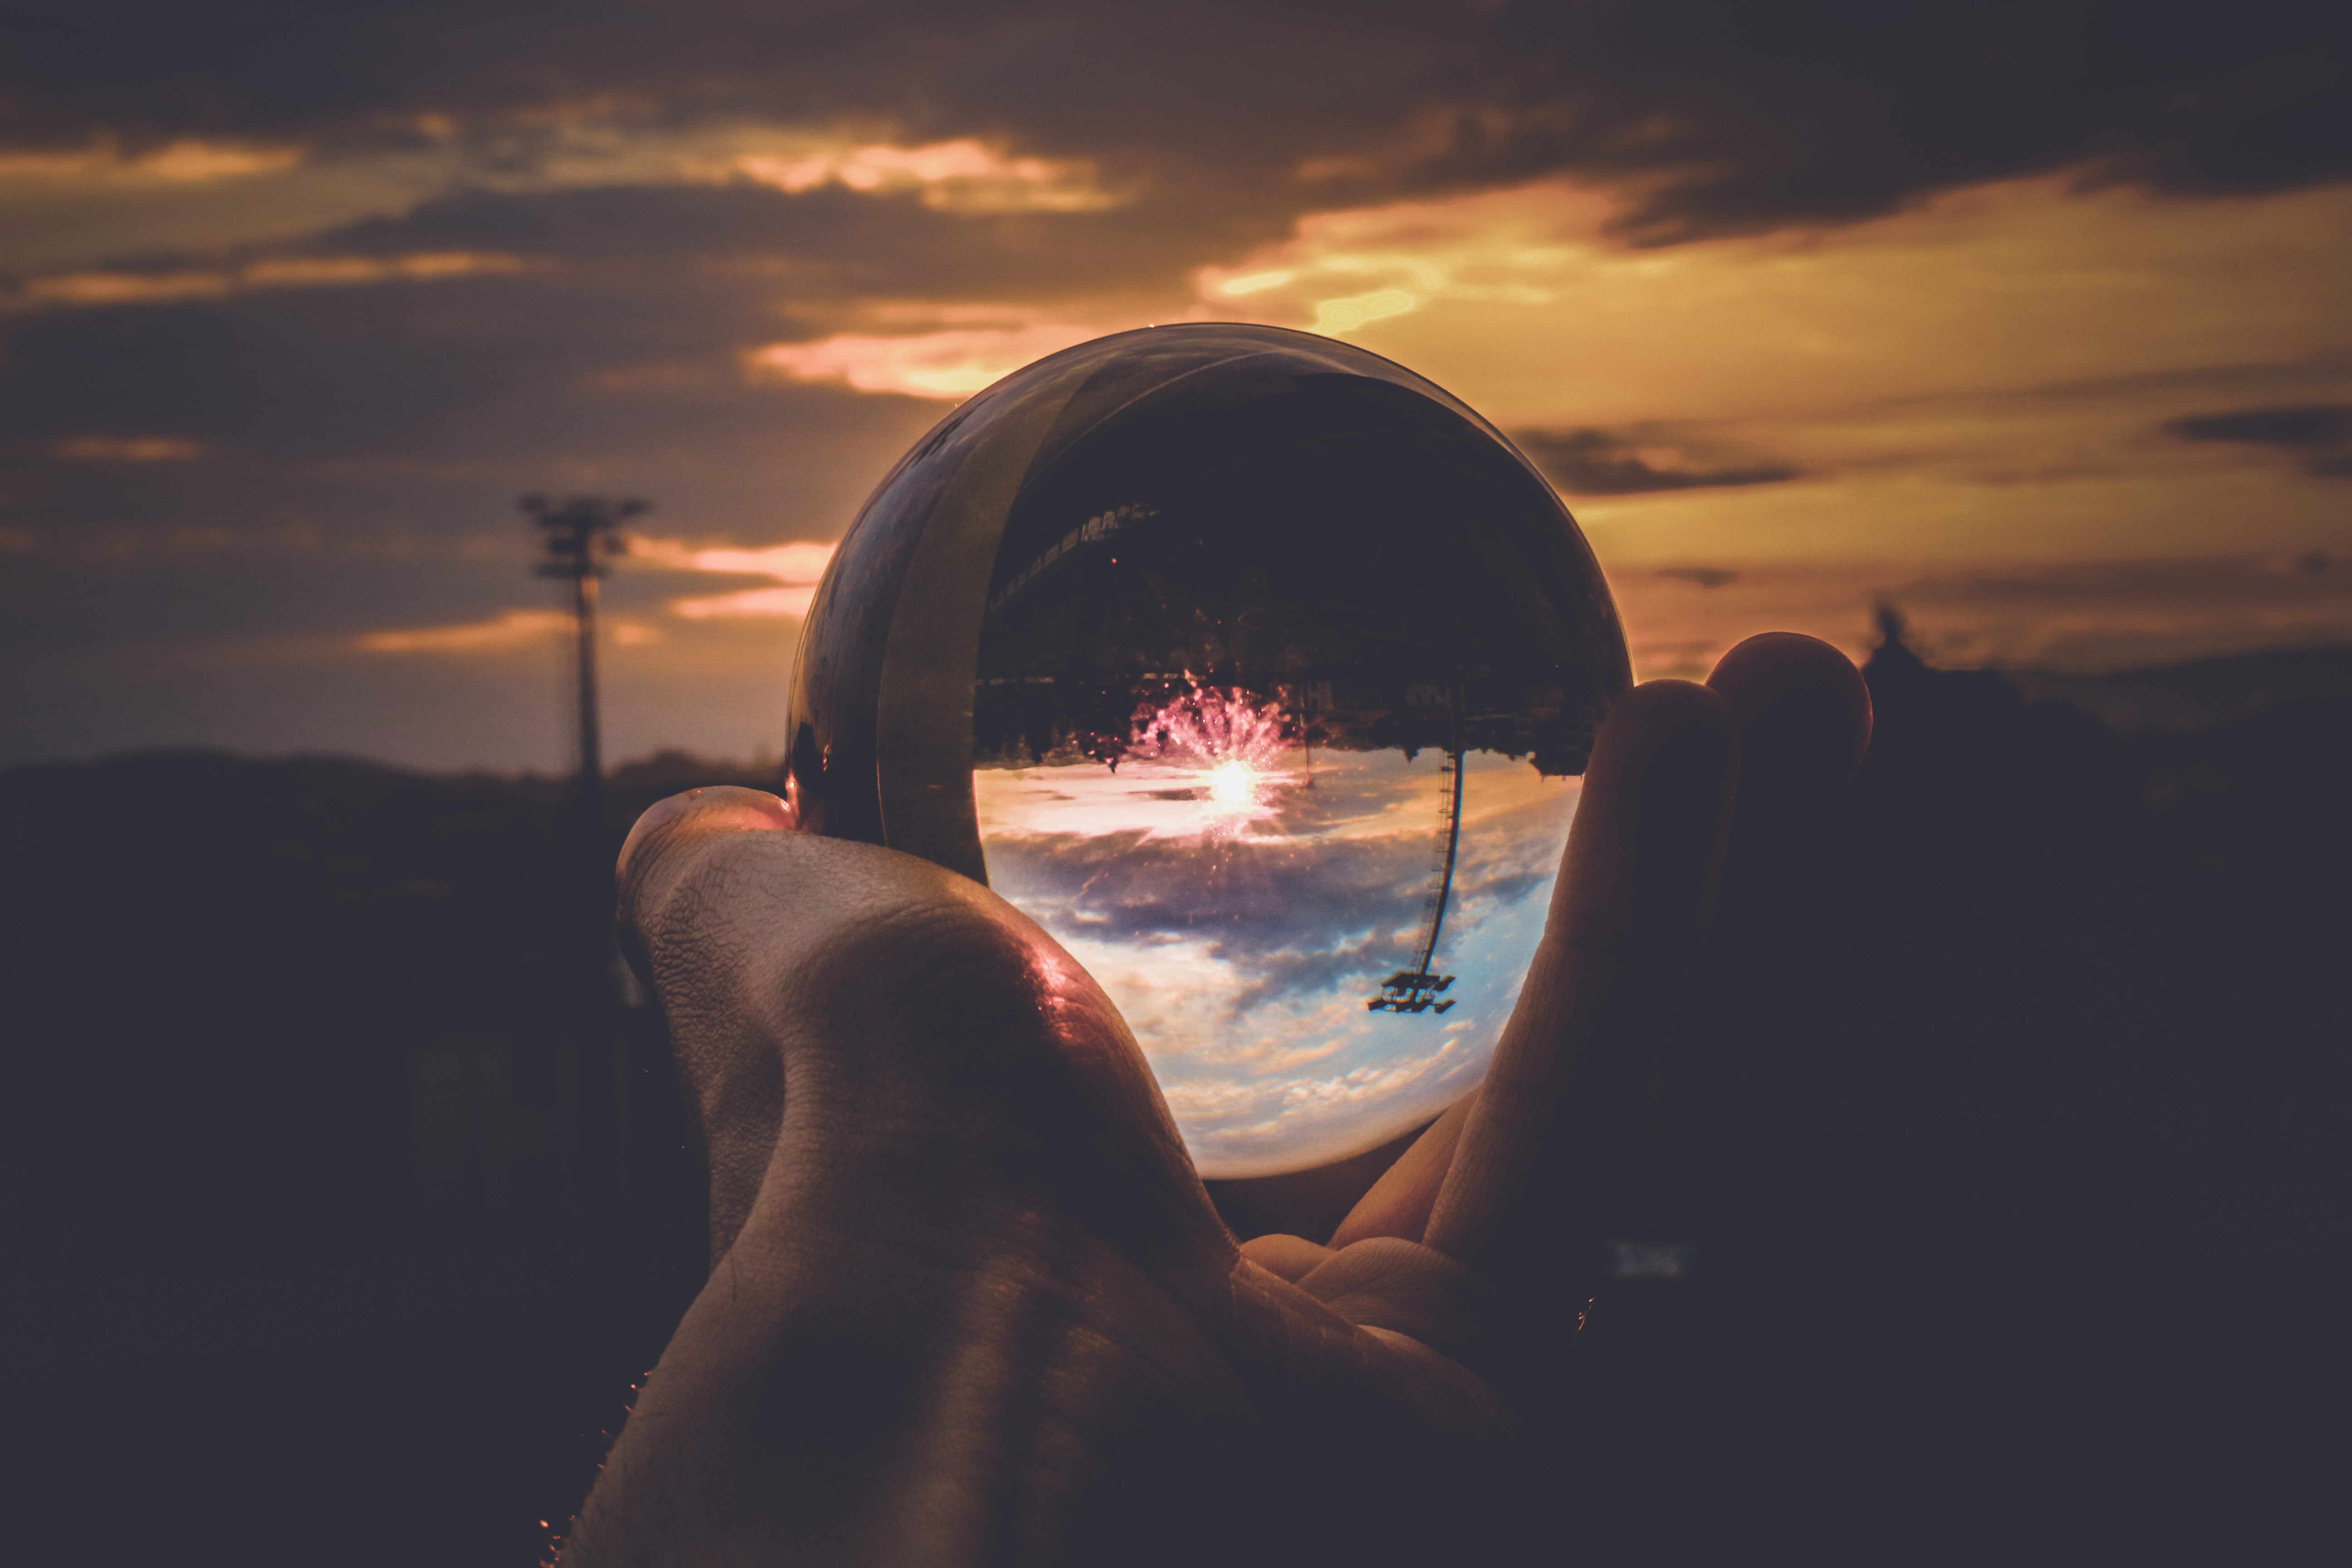
sky, cloud, sunlight, water, hand, sea, sunset, heat, horizon, atmosphere, photography, vacation, tree, reflection, sun, beach, ocean, wave, evening, sunrise, lens flare